Frederick Spencer Burnell

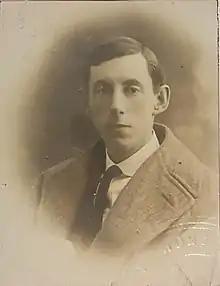
Portrait of F. S. Burnell by E. Hawley

Frederick Spencer Burnell (1 February 1880 – 10 February 1958) was an Australian journalist and radio presenter. He worked for many years as a radio host on ABC Radio Sydney but one of his most significant assignments was as a special correspondent with the Australian Naval and Military Expeditionary Force who were sent to seize and destroy German wireless stations in German New Guinea in 1914.